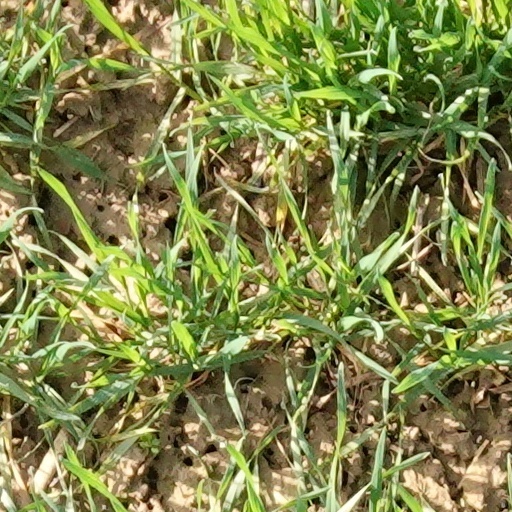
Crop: wheat